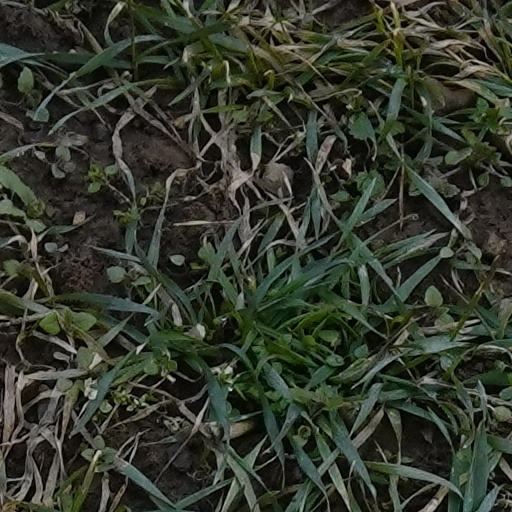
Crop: wheat